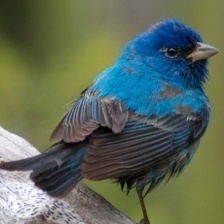
Species: INDIGO BUNTING
Scientific name: PASSERINA CYANEA
ImageNet parent category: indigo_bunting